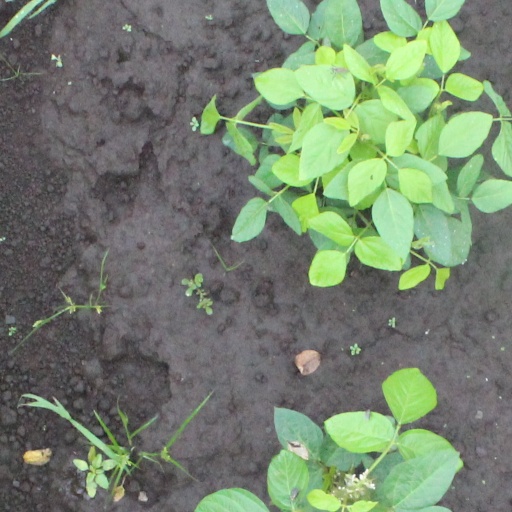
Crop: soybean